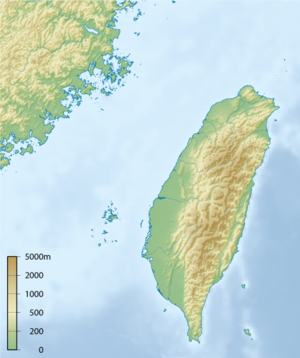
Carte topographique de Taiwan. 한국어: 타이완의 지형도. 中文: 台灣地形圖 Bân-lâm-gú: Tâi-uân tē-hîng-tôo
La Préhistoire de Taïwan ne s'achève qu'avec l'arrivée de la Compagnie néerlandaise des Indes orientales en 1624. Elle reste encore peu connue. Les premières traces d'occupation humaine remontent à 30 000–20 000 ans avant le présent, lorsque le détroit de Taïwan était une terre émergée en raison du niveau de la mer très inférieur à ce que l'on connaît aujourd'hui. Ce détroit pouvait alors servir de pont terrestre avec le continent actuel. Il y a environ 5 000 ans, des populations néolithiques de la côte sud-est de la Chine se sont installées sur l'île. On suppose que ces populations parlaient des langues austronésiennes, lesquelles langues se sont dispersées de Taïwan à travers les îles du Pacifique et l'océan Indien. Les actuels aborigènes taïwanais sont considérés comme leurs descendants.